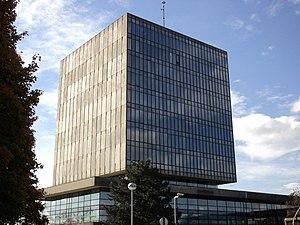
La Ligue des communistes de Croatie est la branche croate de la Ligue des communistes de Yougoslavie, fondée en 1937. Fondée sous le nom de Parti communiste de Croatie, elle change de nom en 1952. Elle est dissoute en 1990.